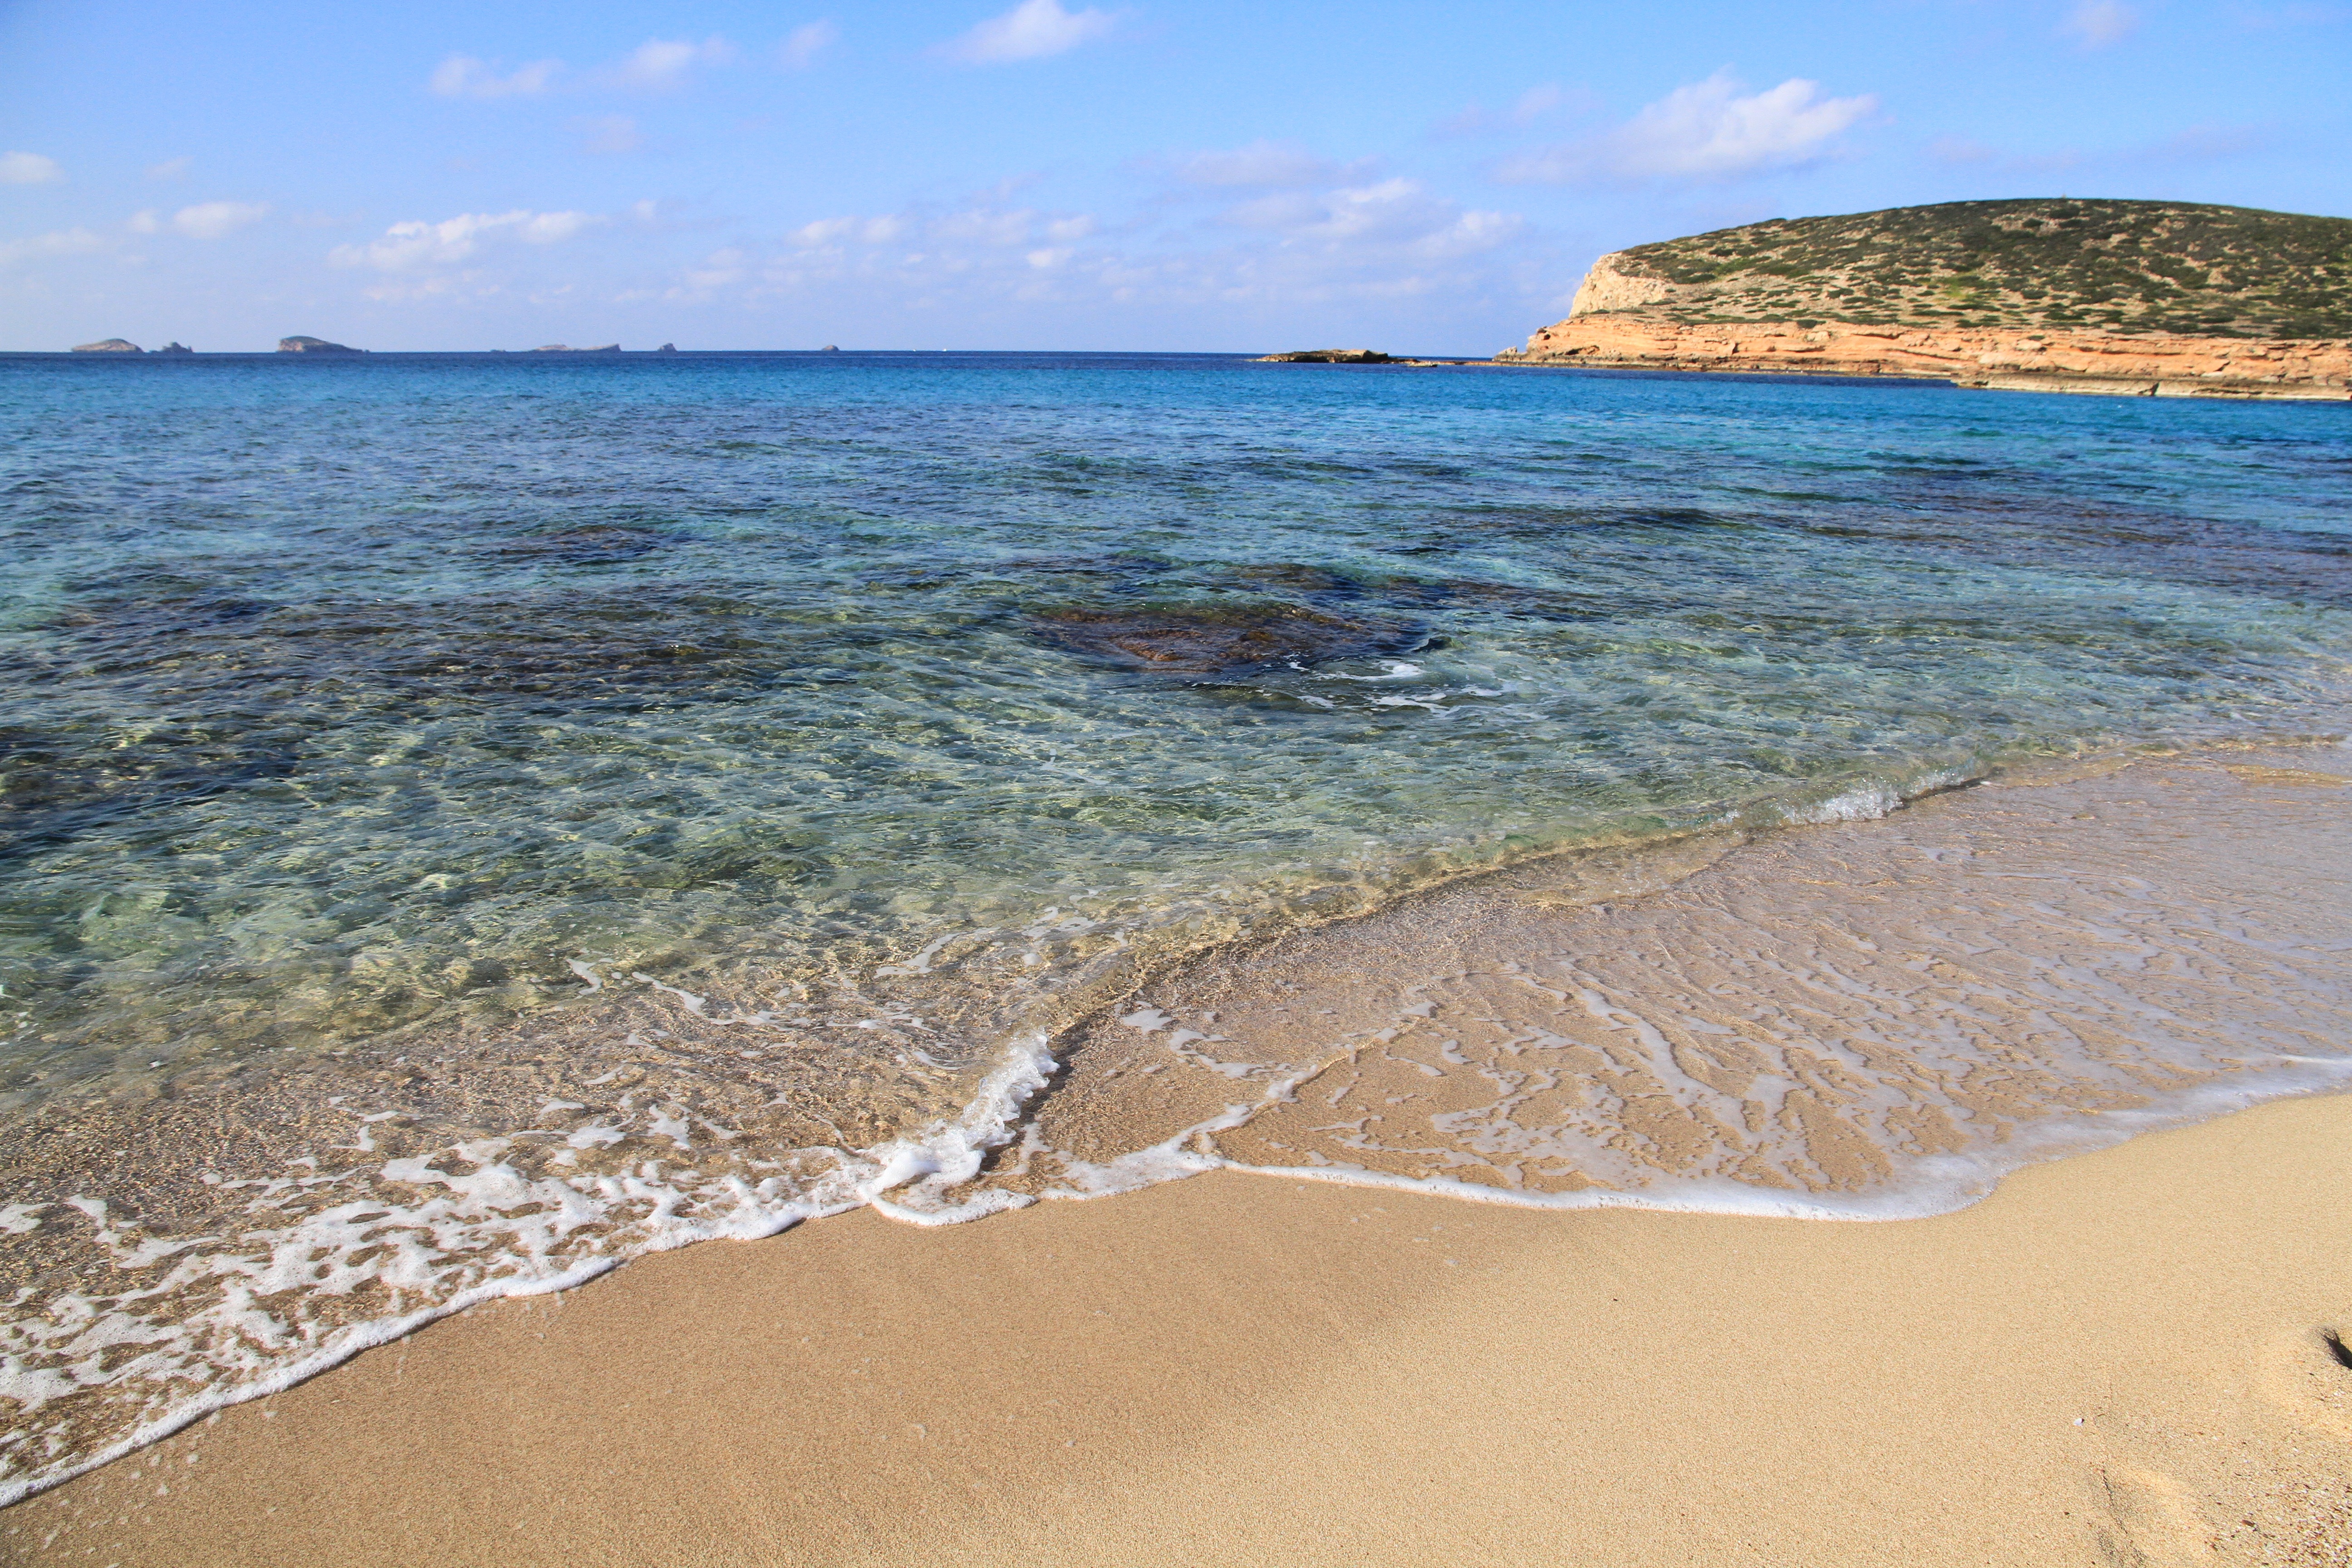
beach, sea, coast, sand, ocean, shore, wave, vacation, cliff, cove, bay, terrain, material, body of water, cape, landform, eivissa, compta creek, geographical feature, wind wave